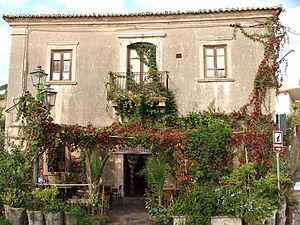
Le Parrain est un film américain réalisé par Francis Ford Coppola et produit par les studios Paramount, sorti le 15 mars 1972.